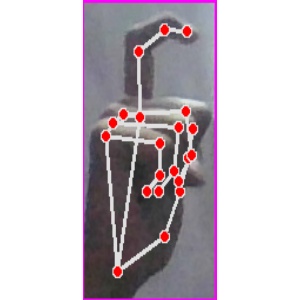
अक्षर: ट